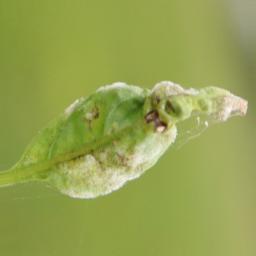
Label: powdery mildew